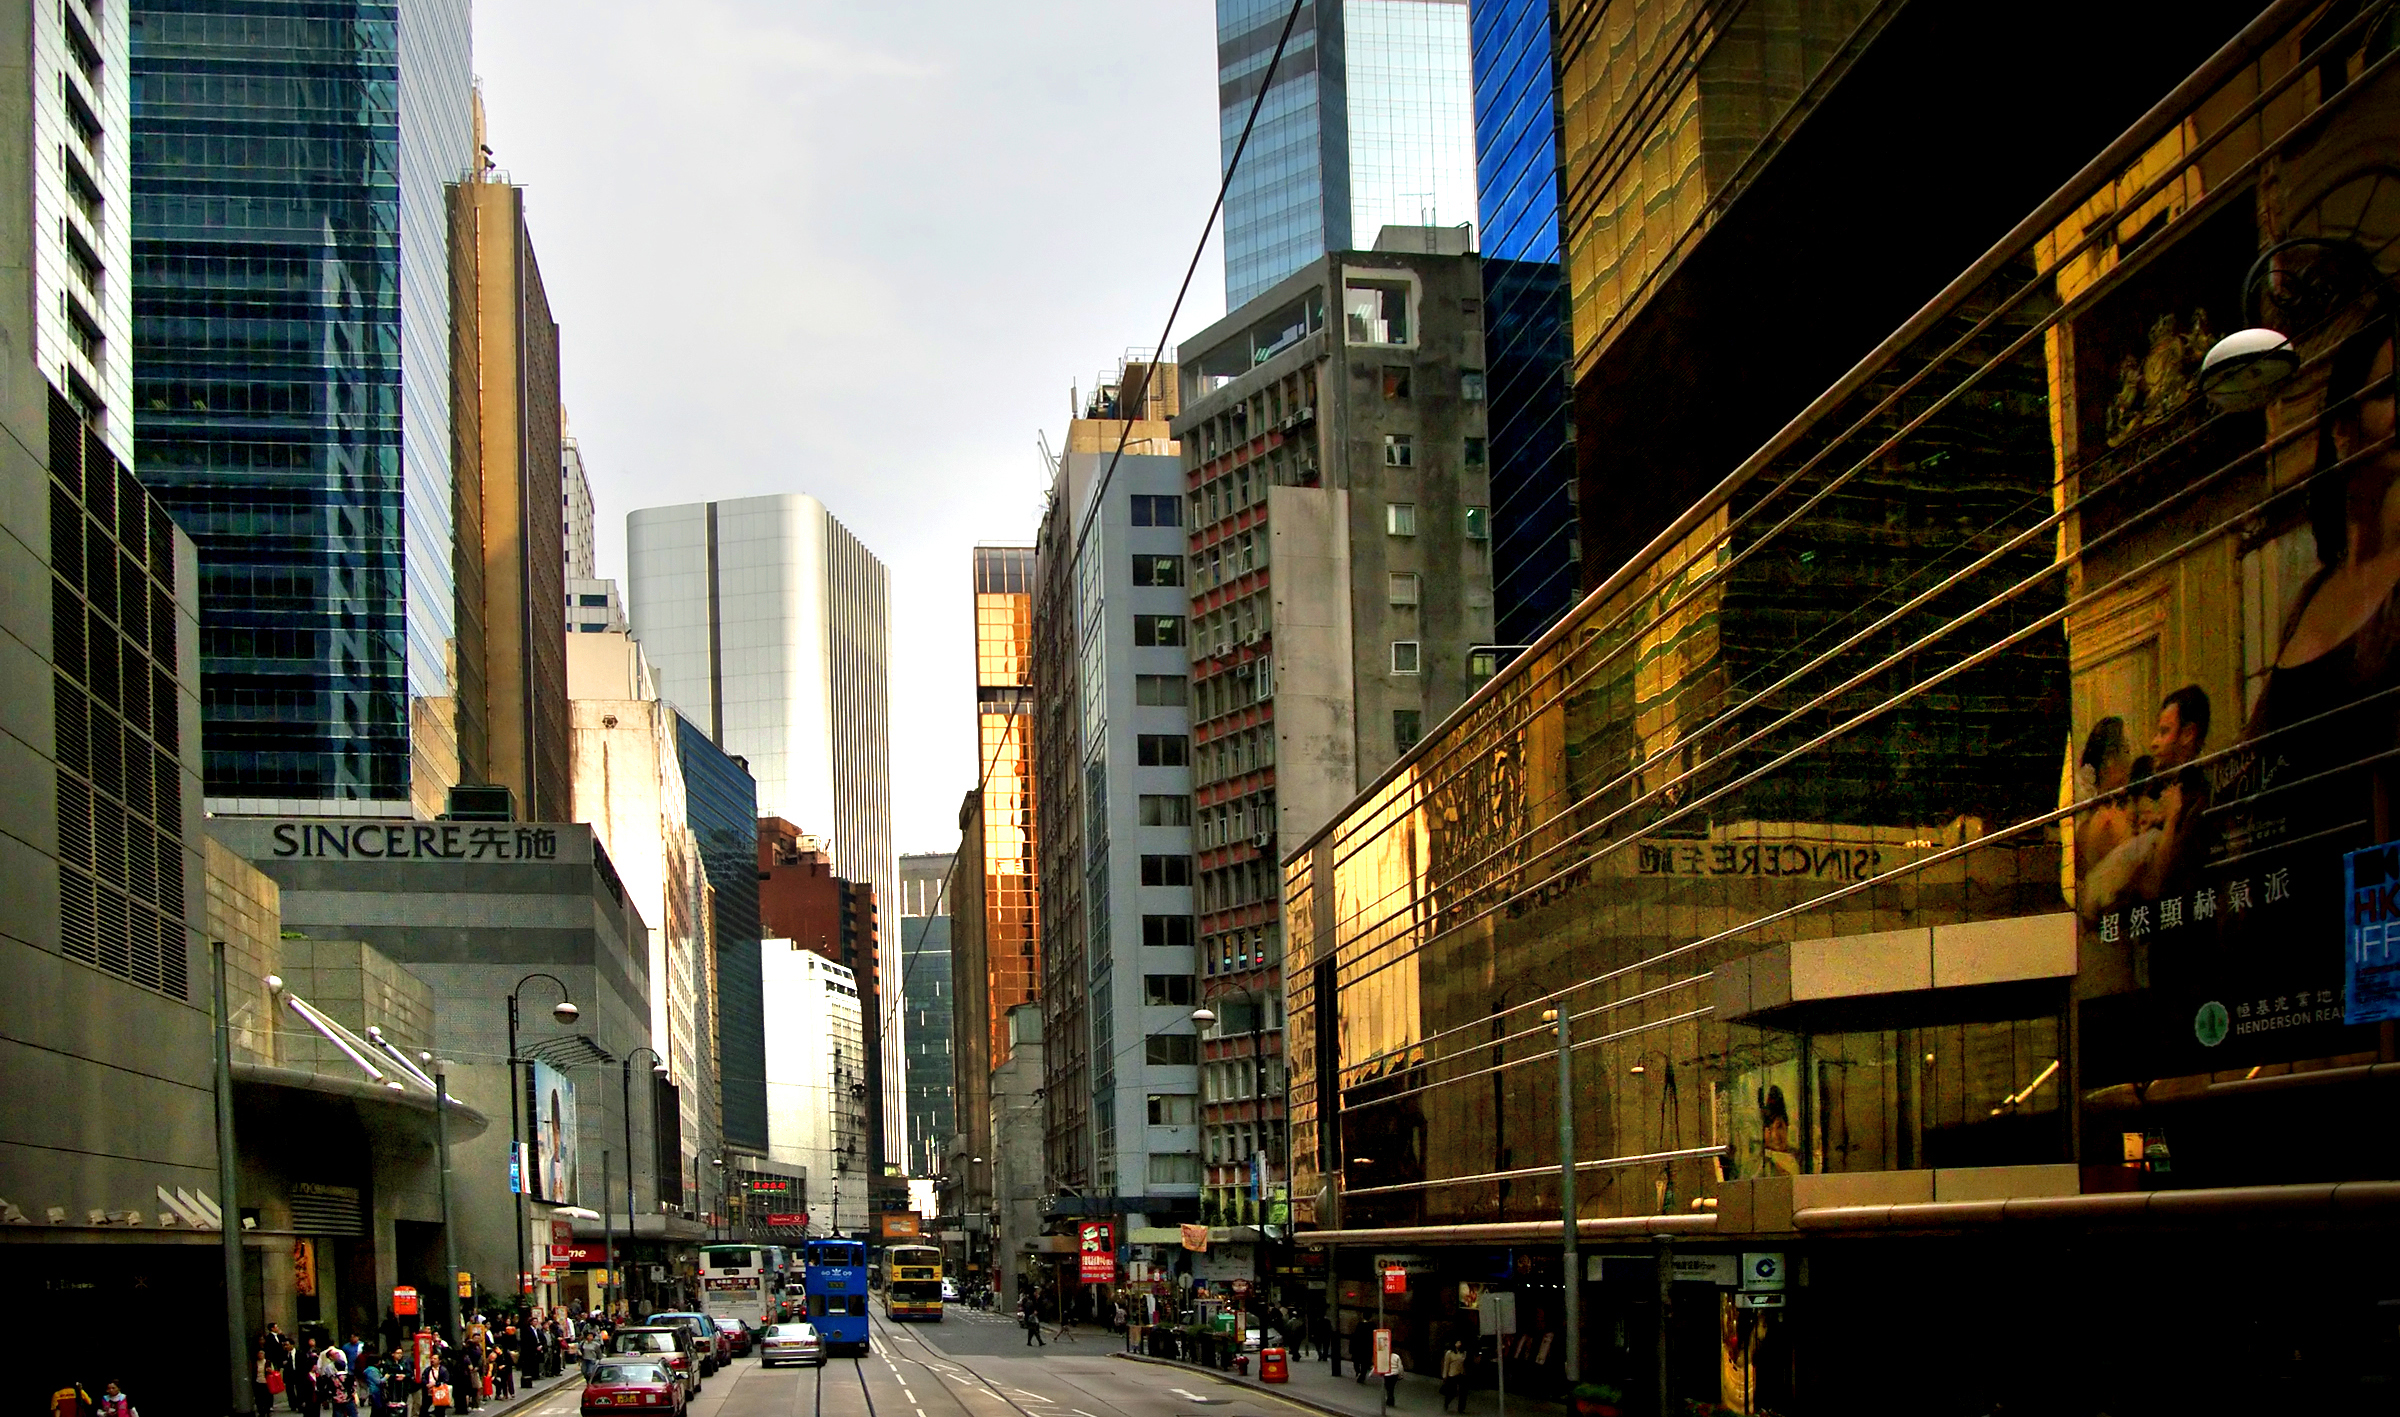
pedestrian, road, street, night, city, skyscraper, urban, cityscape, downtown, evening, asia, landmark, public transport, infrastructure, sony, hongkong, metropolis, neighbourhood, urban area, human settlement, metropolitan area